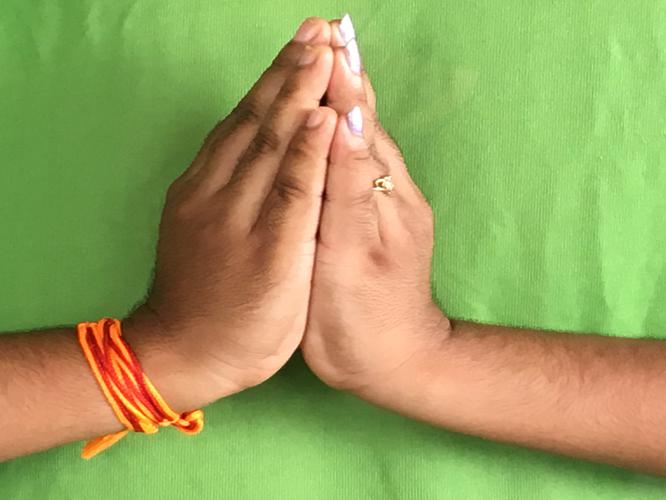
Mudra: Kapotham
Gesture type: double_hand